Leche merengada

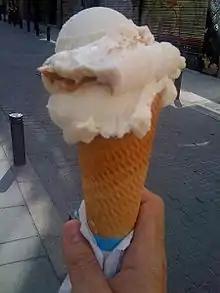
A leche merengada ice cream cone.

Leche merengada is a typical drink of Spain. It is made from a base of milk and egg whites, sweetened with sugar and flavored with cinnamon. It is usually served very cold, such that part of the drink is partially frozen with a texture similar to snow. It is a standard drink offered at ice cream parlors and throughout Spanish cities.